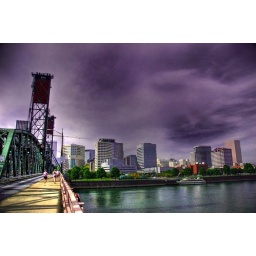
Taken from the Hawthorn bridge looking back at the city..... went a bit overboard with the sky in this one